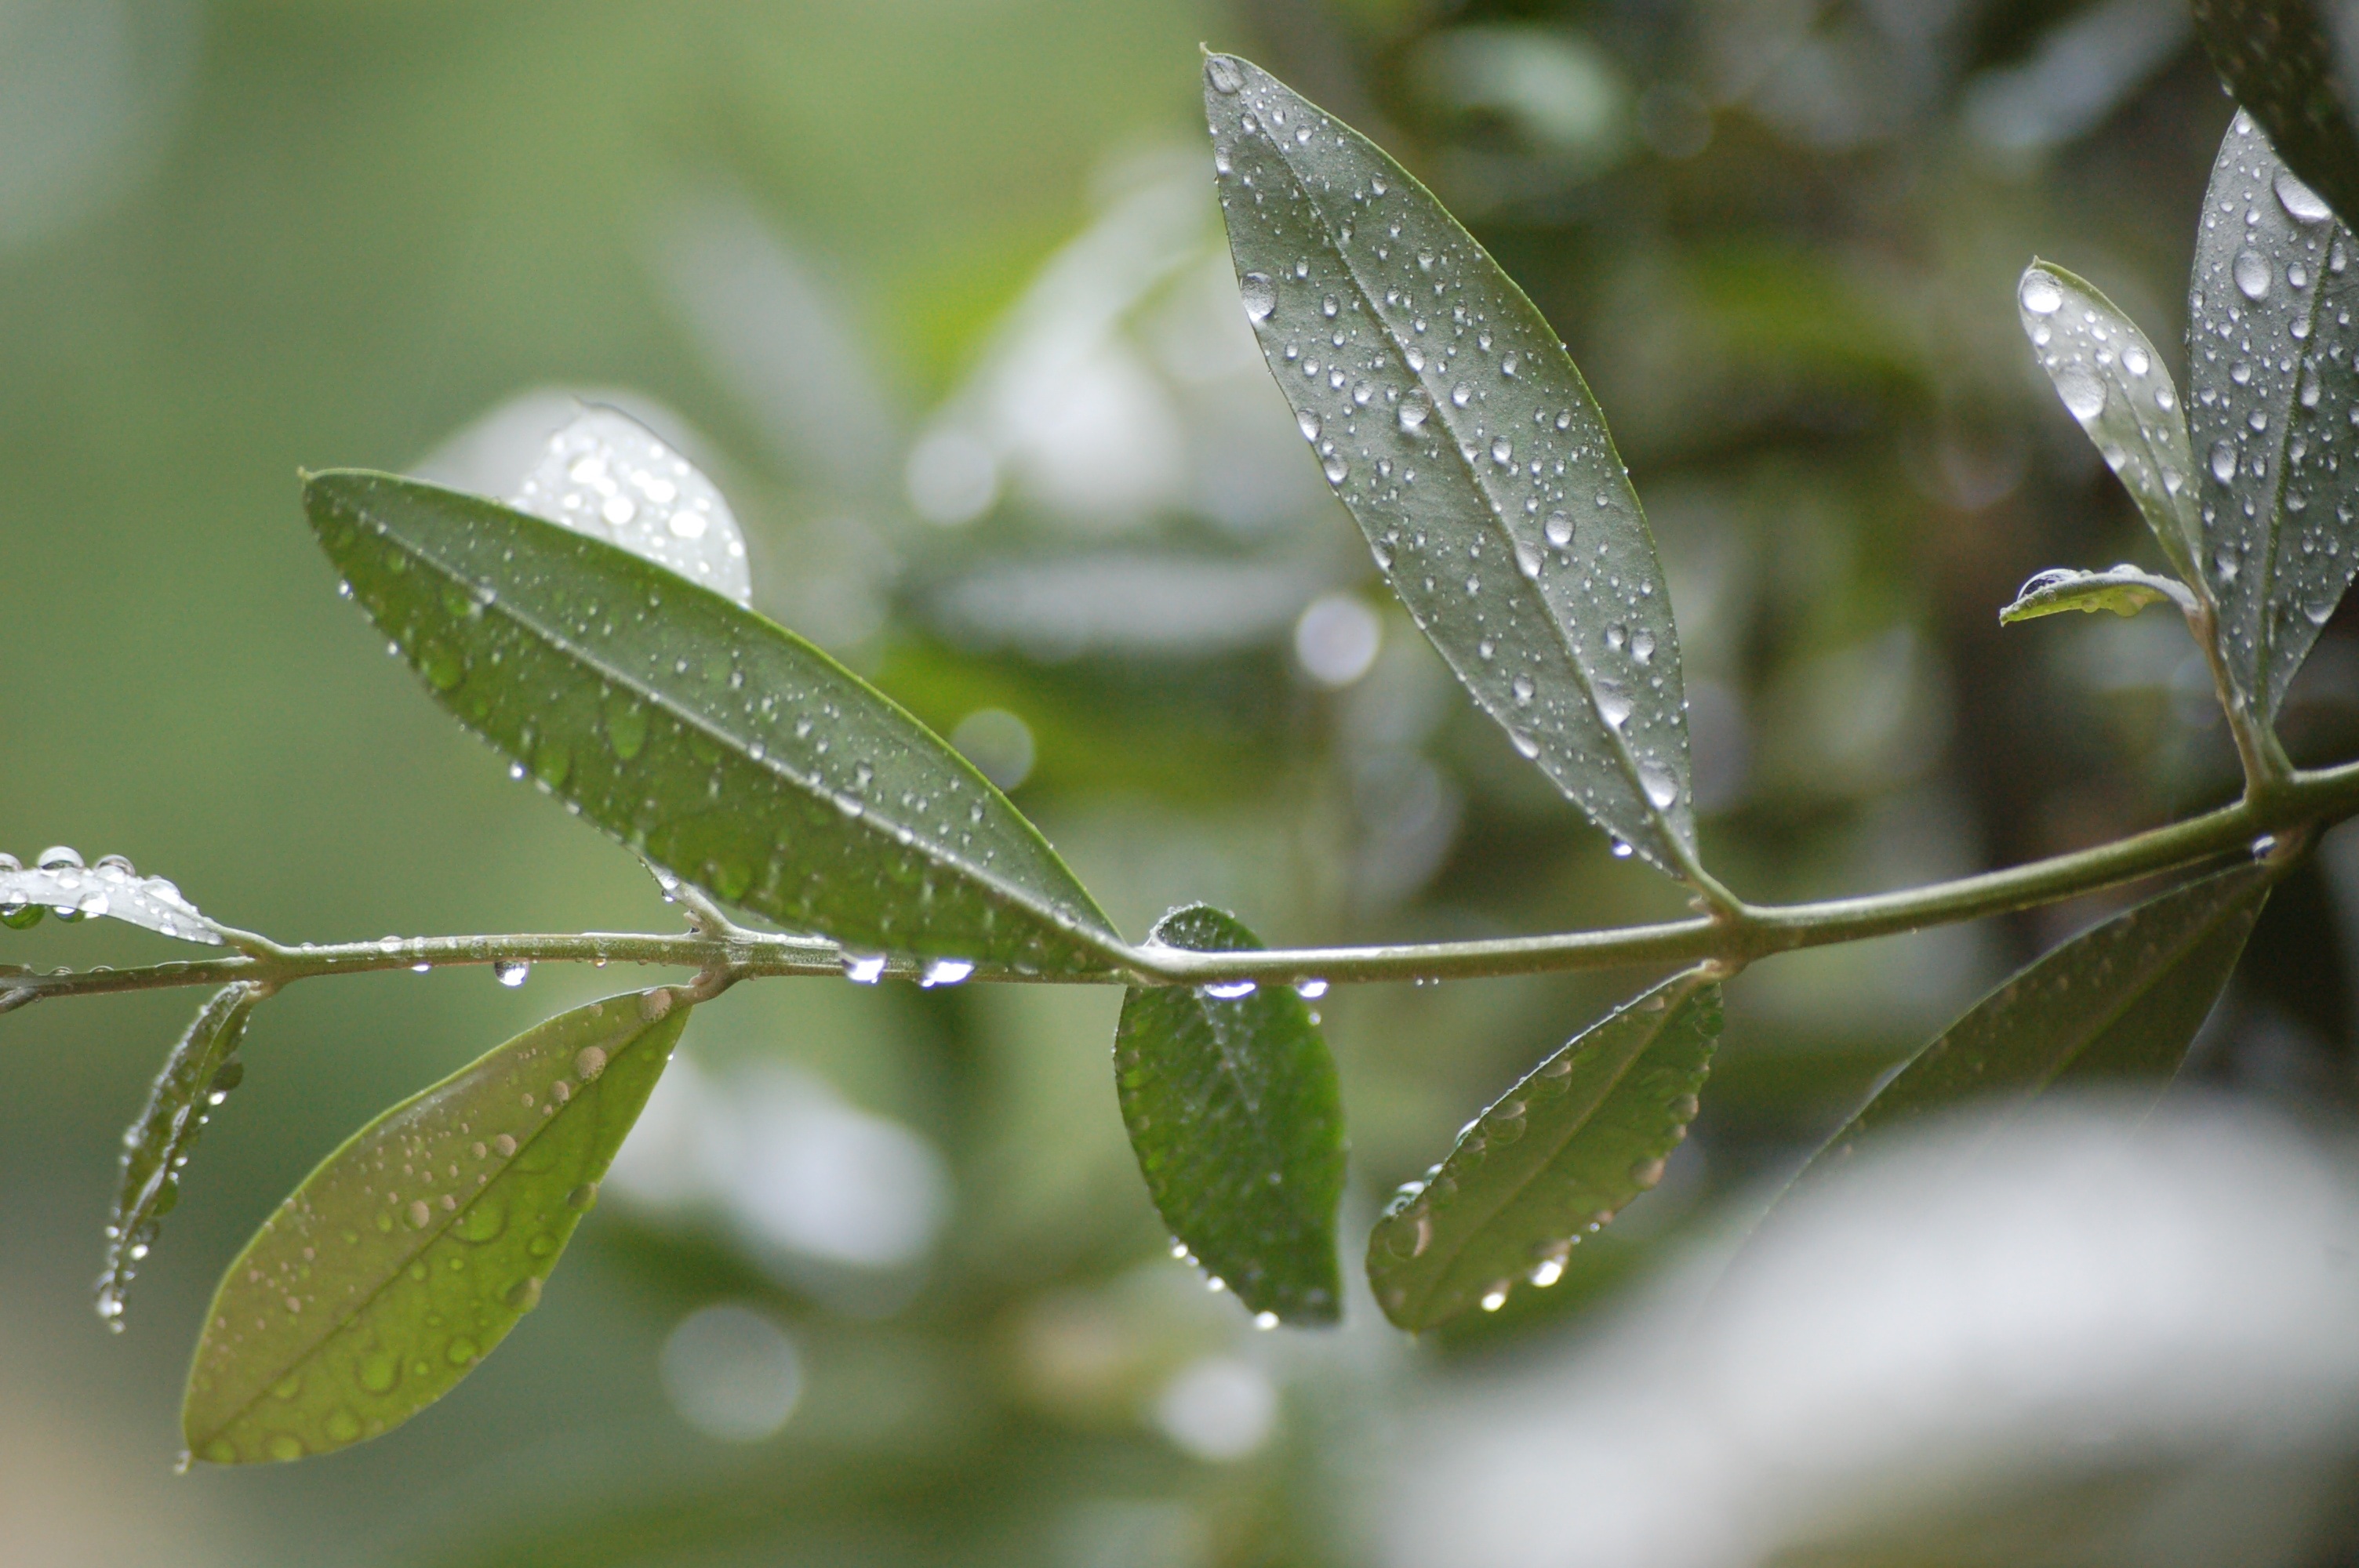
tree, nature, branch, dew, plant, sunlight, leaf, flower, frost, green, produce, evergreen, botany, flora, close up, shrub, oil, moisture, macro photography, olive tree, flowering plant, puglia, woody plant, land plant